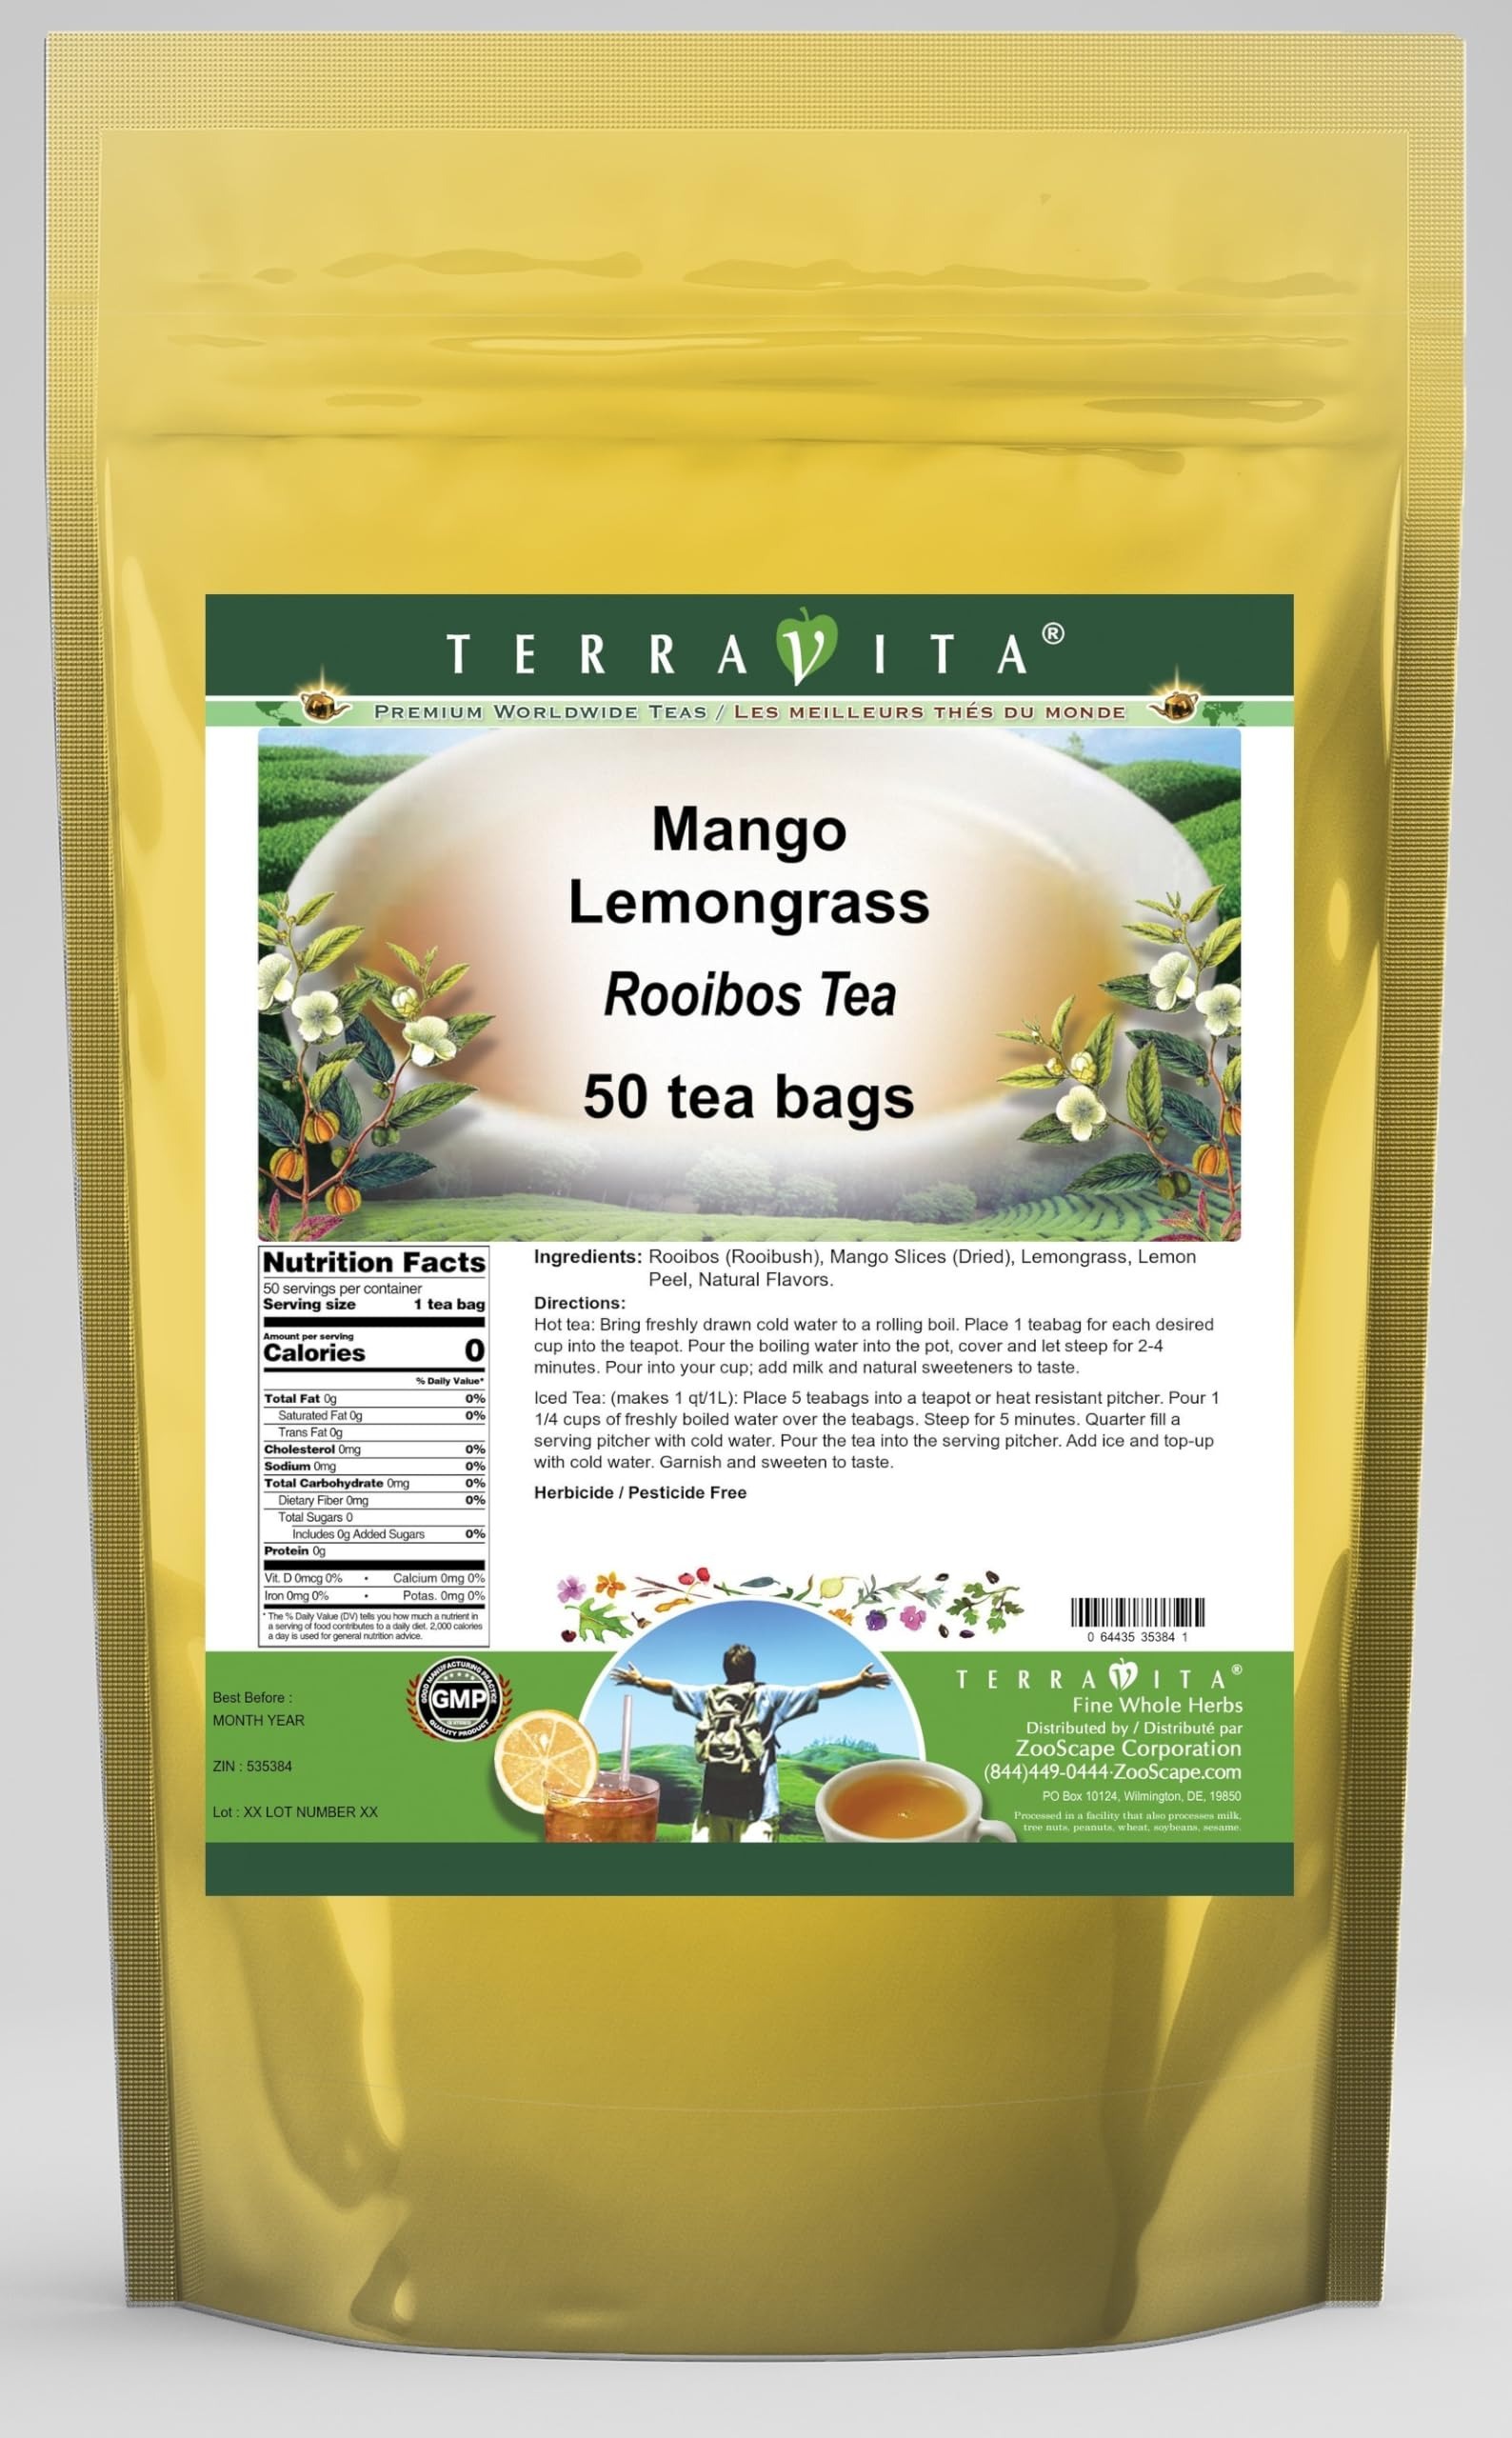
Item Name: Mango Lemongrass Rooibos Tea (50 tea bags, ZIN: 535384)
Bullet Point 1: Our Mango Lemongrass Rooibos Tea is a delightful flavored Rooibos tea with Mango Slices, Lemongrass and Lemon Peel that you will really enjoy! The unique Mango Lemongrass aroma and taste is a delight! - Ingredients: Rooibos tea, Mango Slices, Lemongrass, Lemon Peel and Natural Mango Lemongrass Flavor.
Bullet Point 2: No fillers.
Bullet Point 3: Manufacturer: TerraVita
Bullet Point 4: Size: 50 tea bags
Bullet Point 5: Rooibos Tea Bags - Packed in a convenient upright pouch!
Product Description: Our Mango Lemongrass Rooibos Tea is a delightful flavored Rooibos tea with Mango Slices, Lemongrass and Lemon Peel that you will really enjoy! The unique Mango Lemongrass aroma and taste is a delight! - Ingredients: Rooibos tea, Mango Slices, Lemongrass, Lemon Peel and Natural Mango Lemongrass Flavor. - Hot tea brewing method: Bring freshly drawn cold water to a rolling boil. Place 1 teabag for each desired cup into the teapot. Pour the boiling water into the pot, cover and let steep for 2-4 minutes. Pour into your cup; add milk and natural sweeteners to taste. - Iced tea brewing method: (to make 1 liter/quart): Place 5 teabags into a teapot or heat resistant pitcher. Pour 1 1/4 cups of freshly boiled water over the teabags. Steep for 5 minutes. Quarter fill a serving pitcher with cold water. Pour the tea into the serving pitcher. Add ice and top-up with cold water. Garnish and sweeten to taste. - TerraVita is an exclusive line of premium-quality, natural source products that use only the finest, purest and most potent ingredients found around the world. TerraVita is hallmarked by the highest possible standards of purity, potency, stability and freshness. All of our products are prepared with the highest elements of quality control, from raw materials through the entire manufacturing process, up to and including the moment that the bottles or bags are sealed for freshness and shipped out to you. Our highest possible standards are certified by independent laboratories and backed by our personal guarantee. - TerraVita exists to meet and ensure your family's health and wellness without the harmful effects of chemicals and health products. We strive to make all of our products affordable and reliable and are constantly searching the market to maintain our affordability and
Value: 50.0
Unit: Count

Price: 30.83